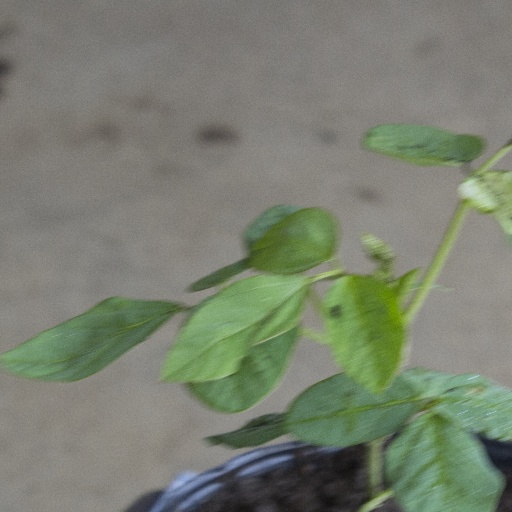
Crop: soybean